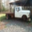
Label: truck